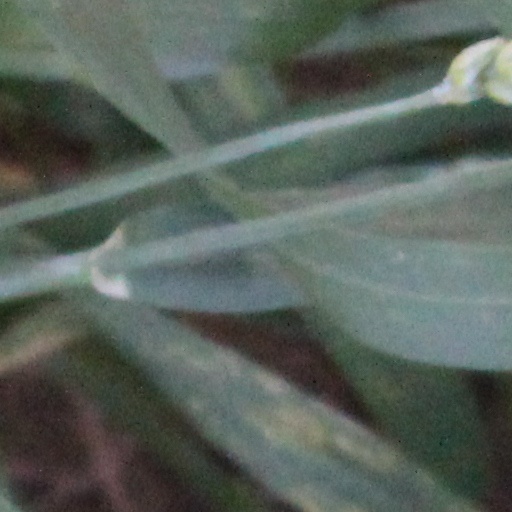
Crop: wheat